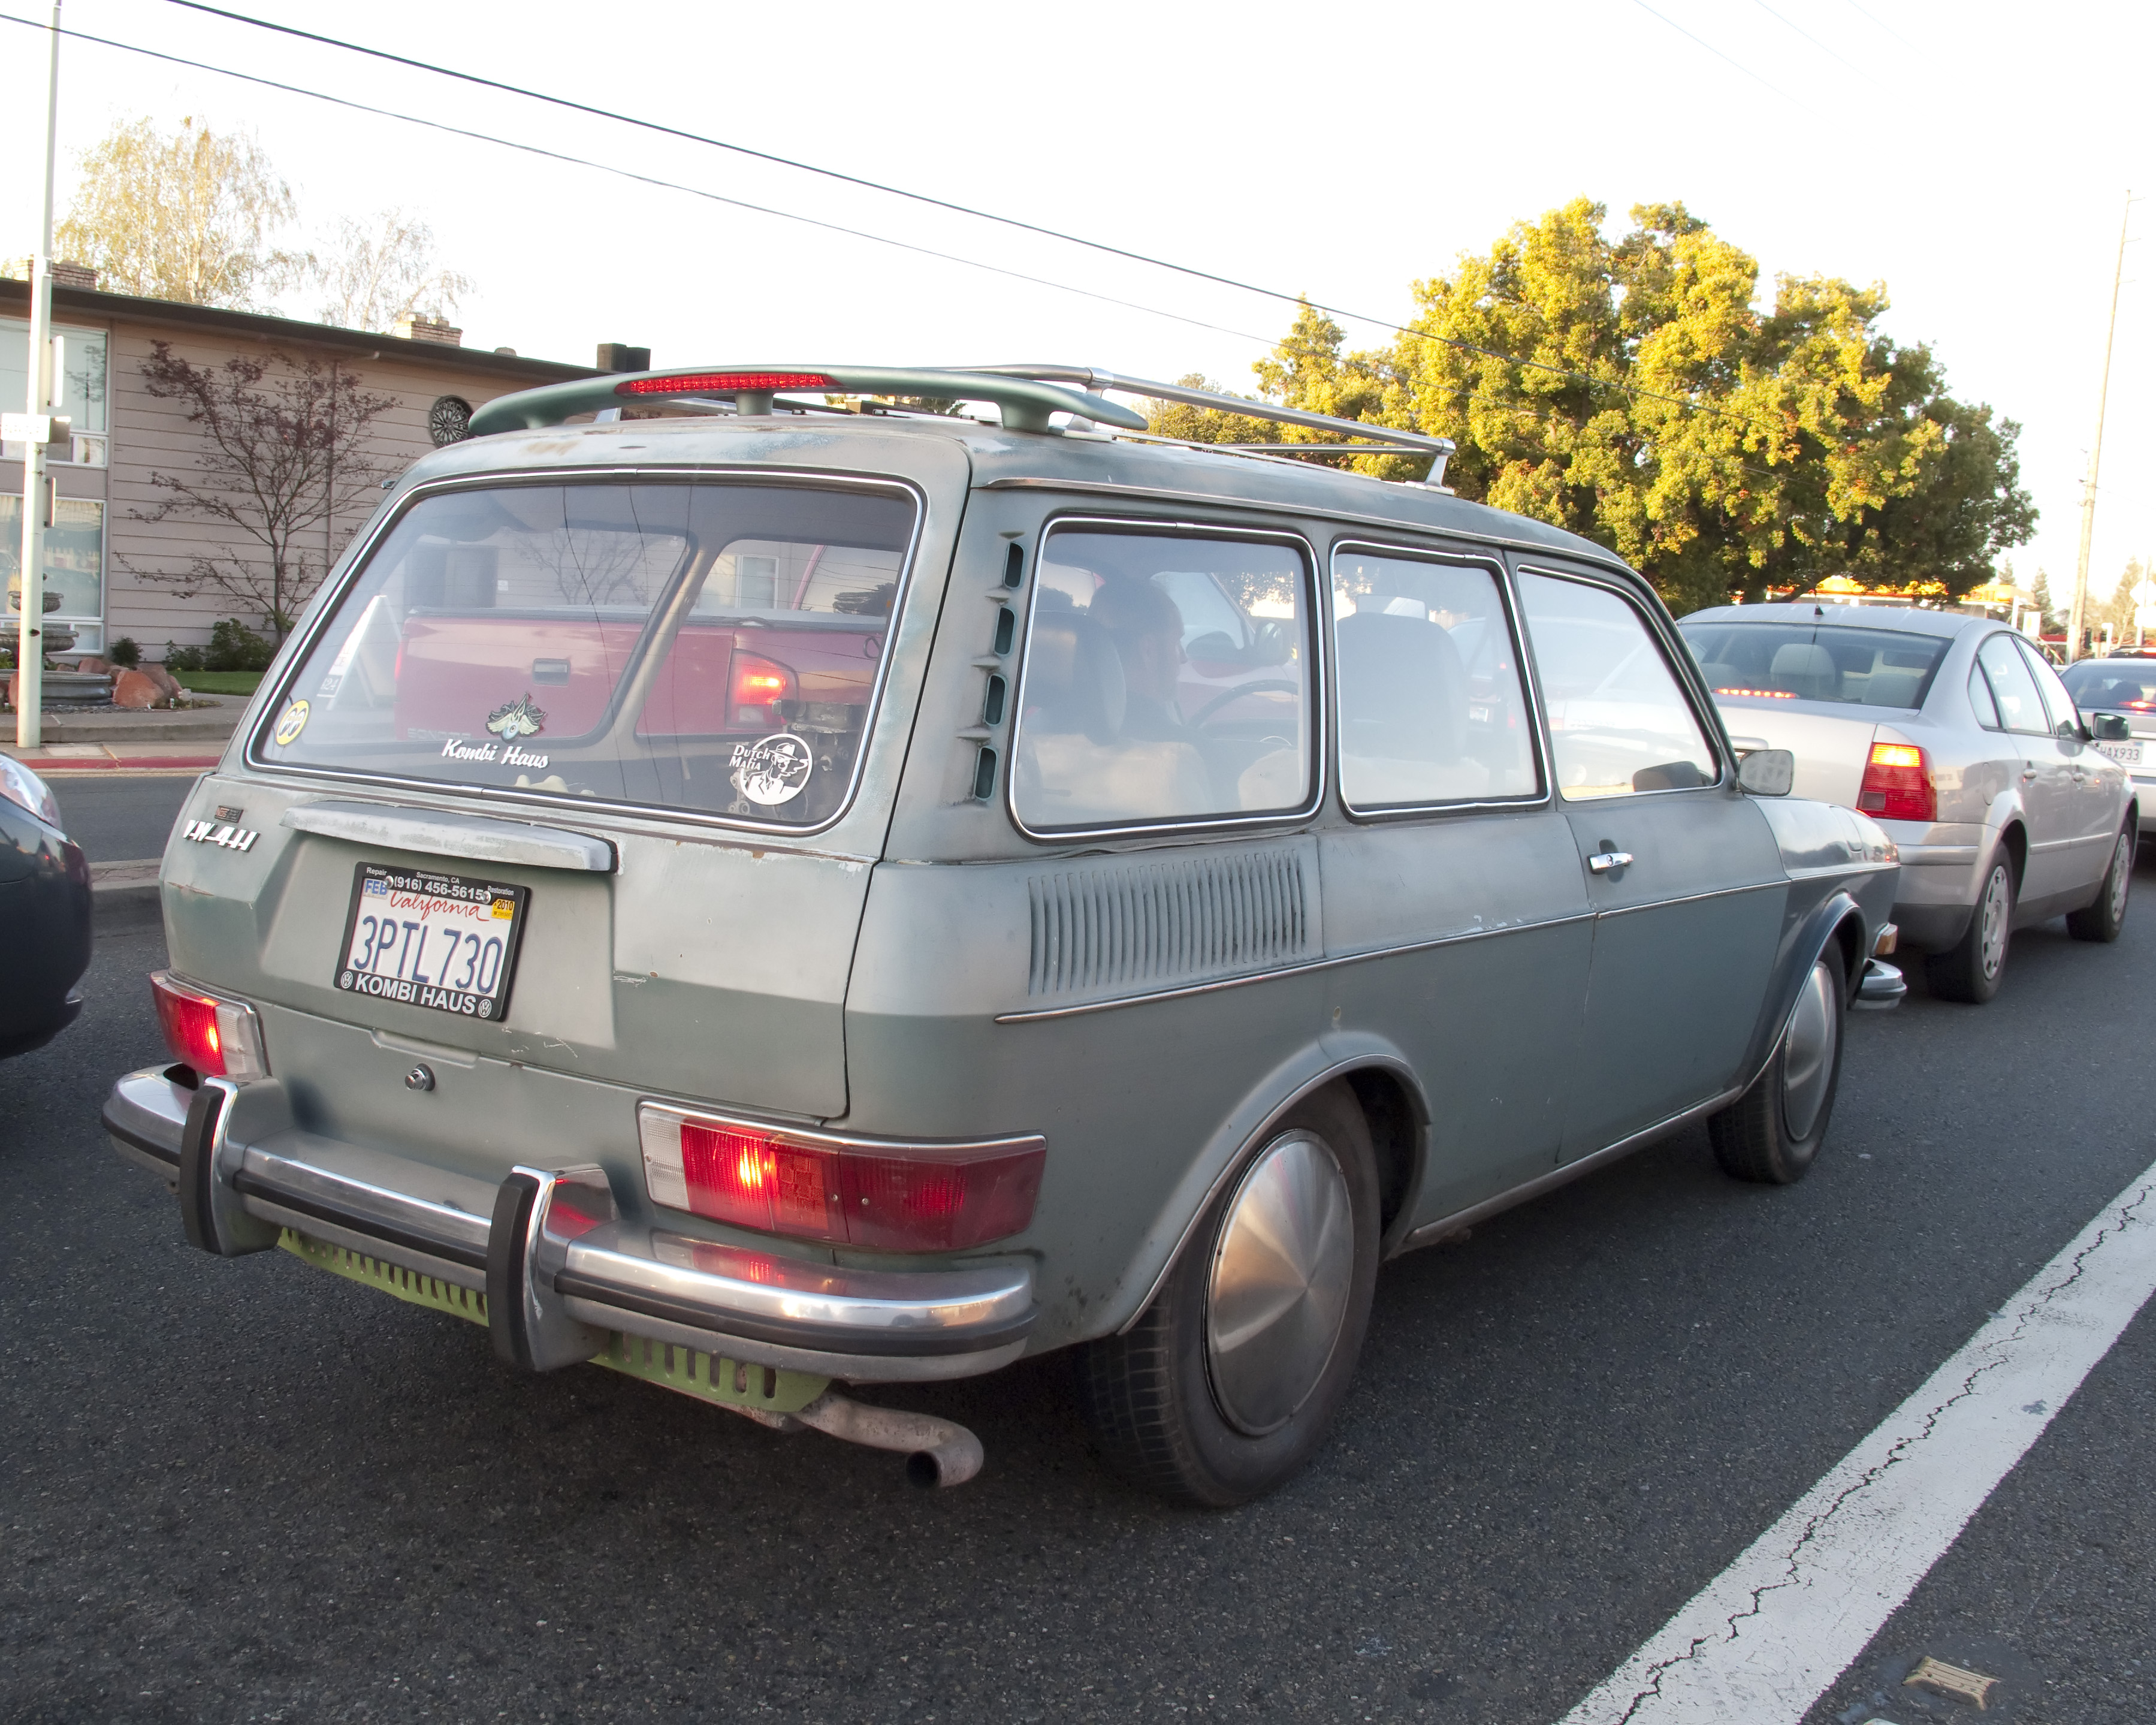
car, wheel, volkswagen, vehicle, bumper, sedan, sport utility vehicle, land vehicle, automobile make, automotive exterior, compact car